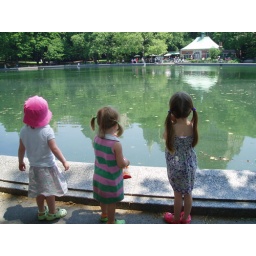
watching boats and ducks on the pond in central park.